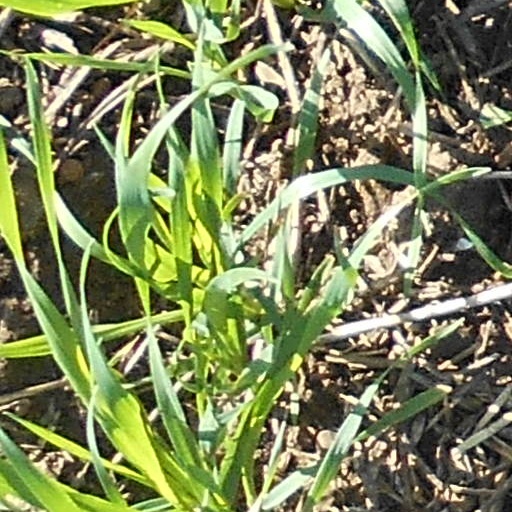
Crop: wheat